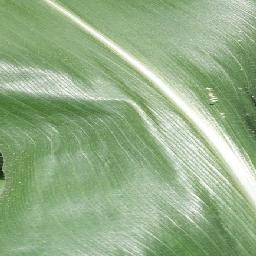
Label: Corn___healthy